Waterloo County

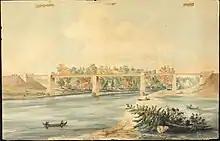
Grand Trunk Railway bridge over the Grand River near Breslau, 1856

By the early 1800s, a corduroy road had been built along what is now King Street in Waterloo; its remains were unearthed in 2016. The road was probably built by Mennonites using technology acquired in Lancaster County Pennsylvania, between the late 1790s and 1816. The log road was buried in about 1840 and a new road built on top of it. A historian explained that the road had been built for access to the mill but was also "one of the first roads cut through (the woods) so people could start settling the area".